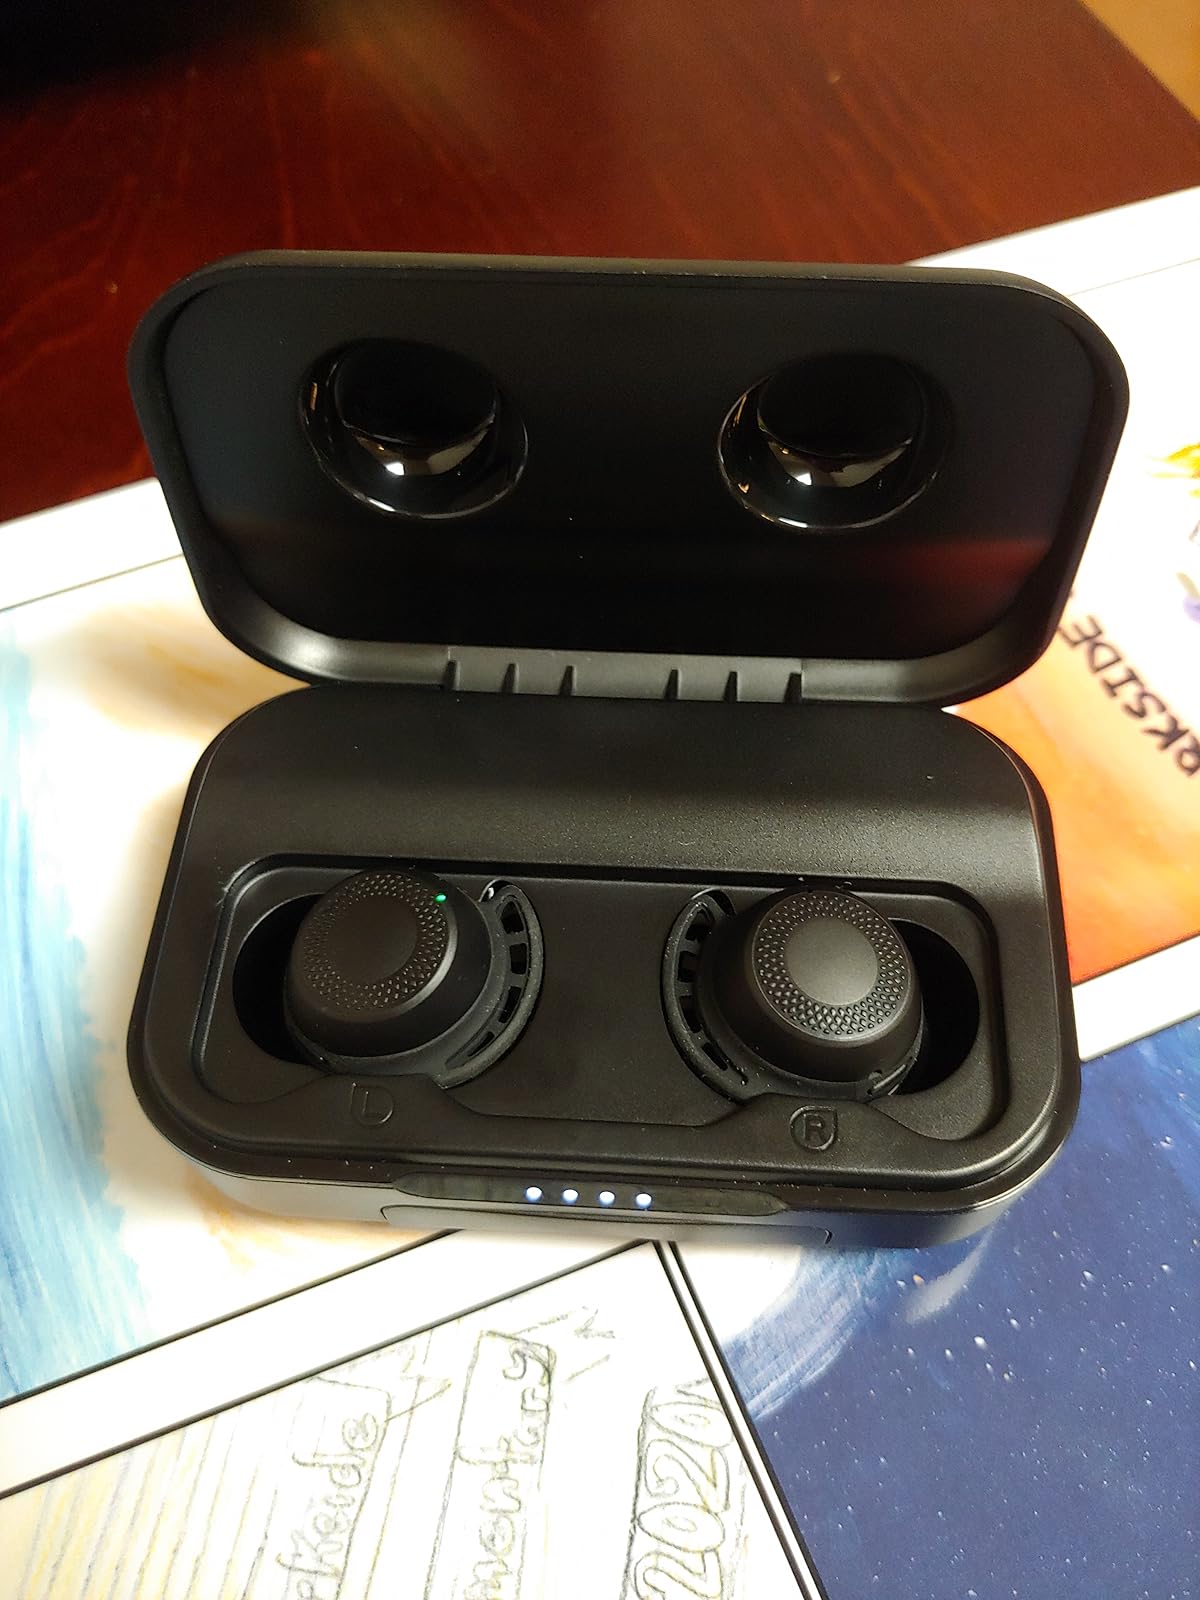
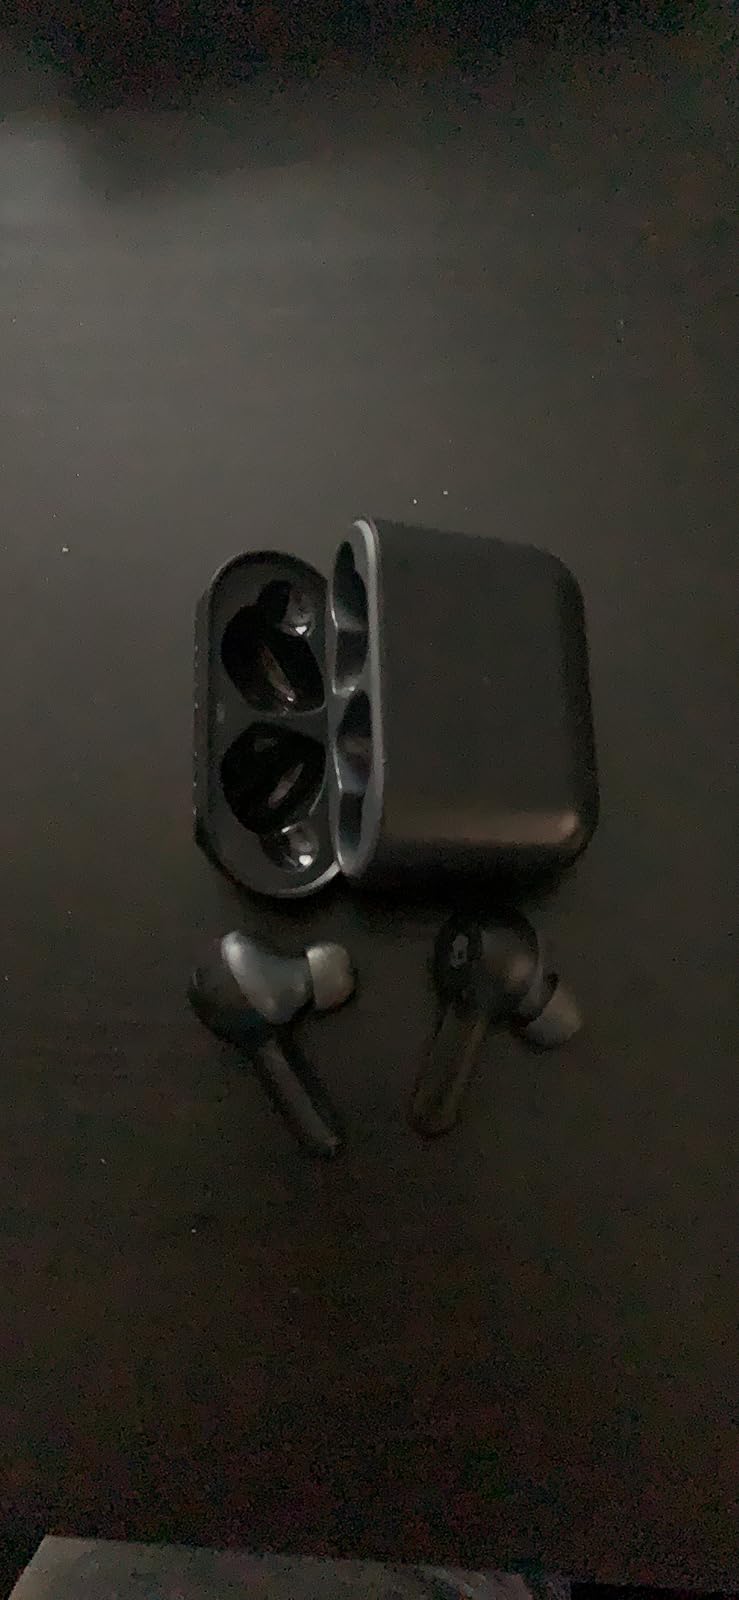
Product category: earbuds
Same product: no